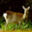
Label: deer